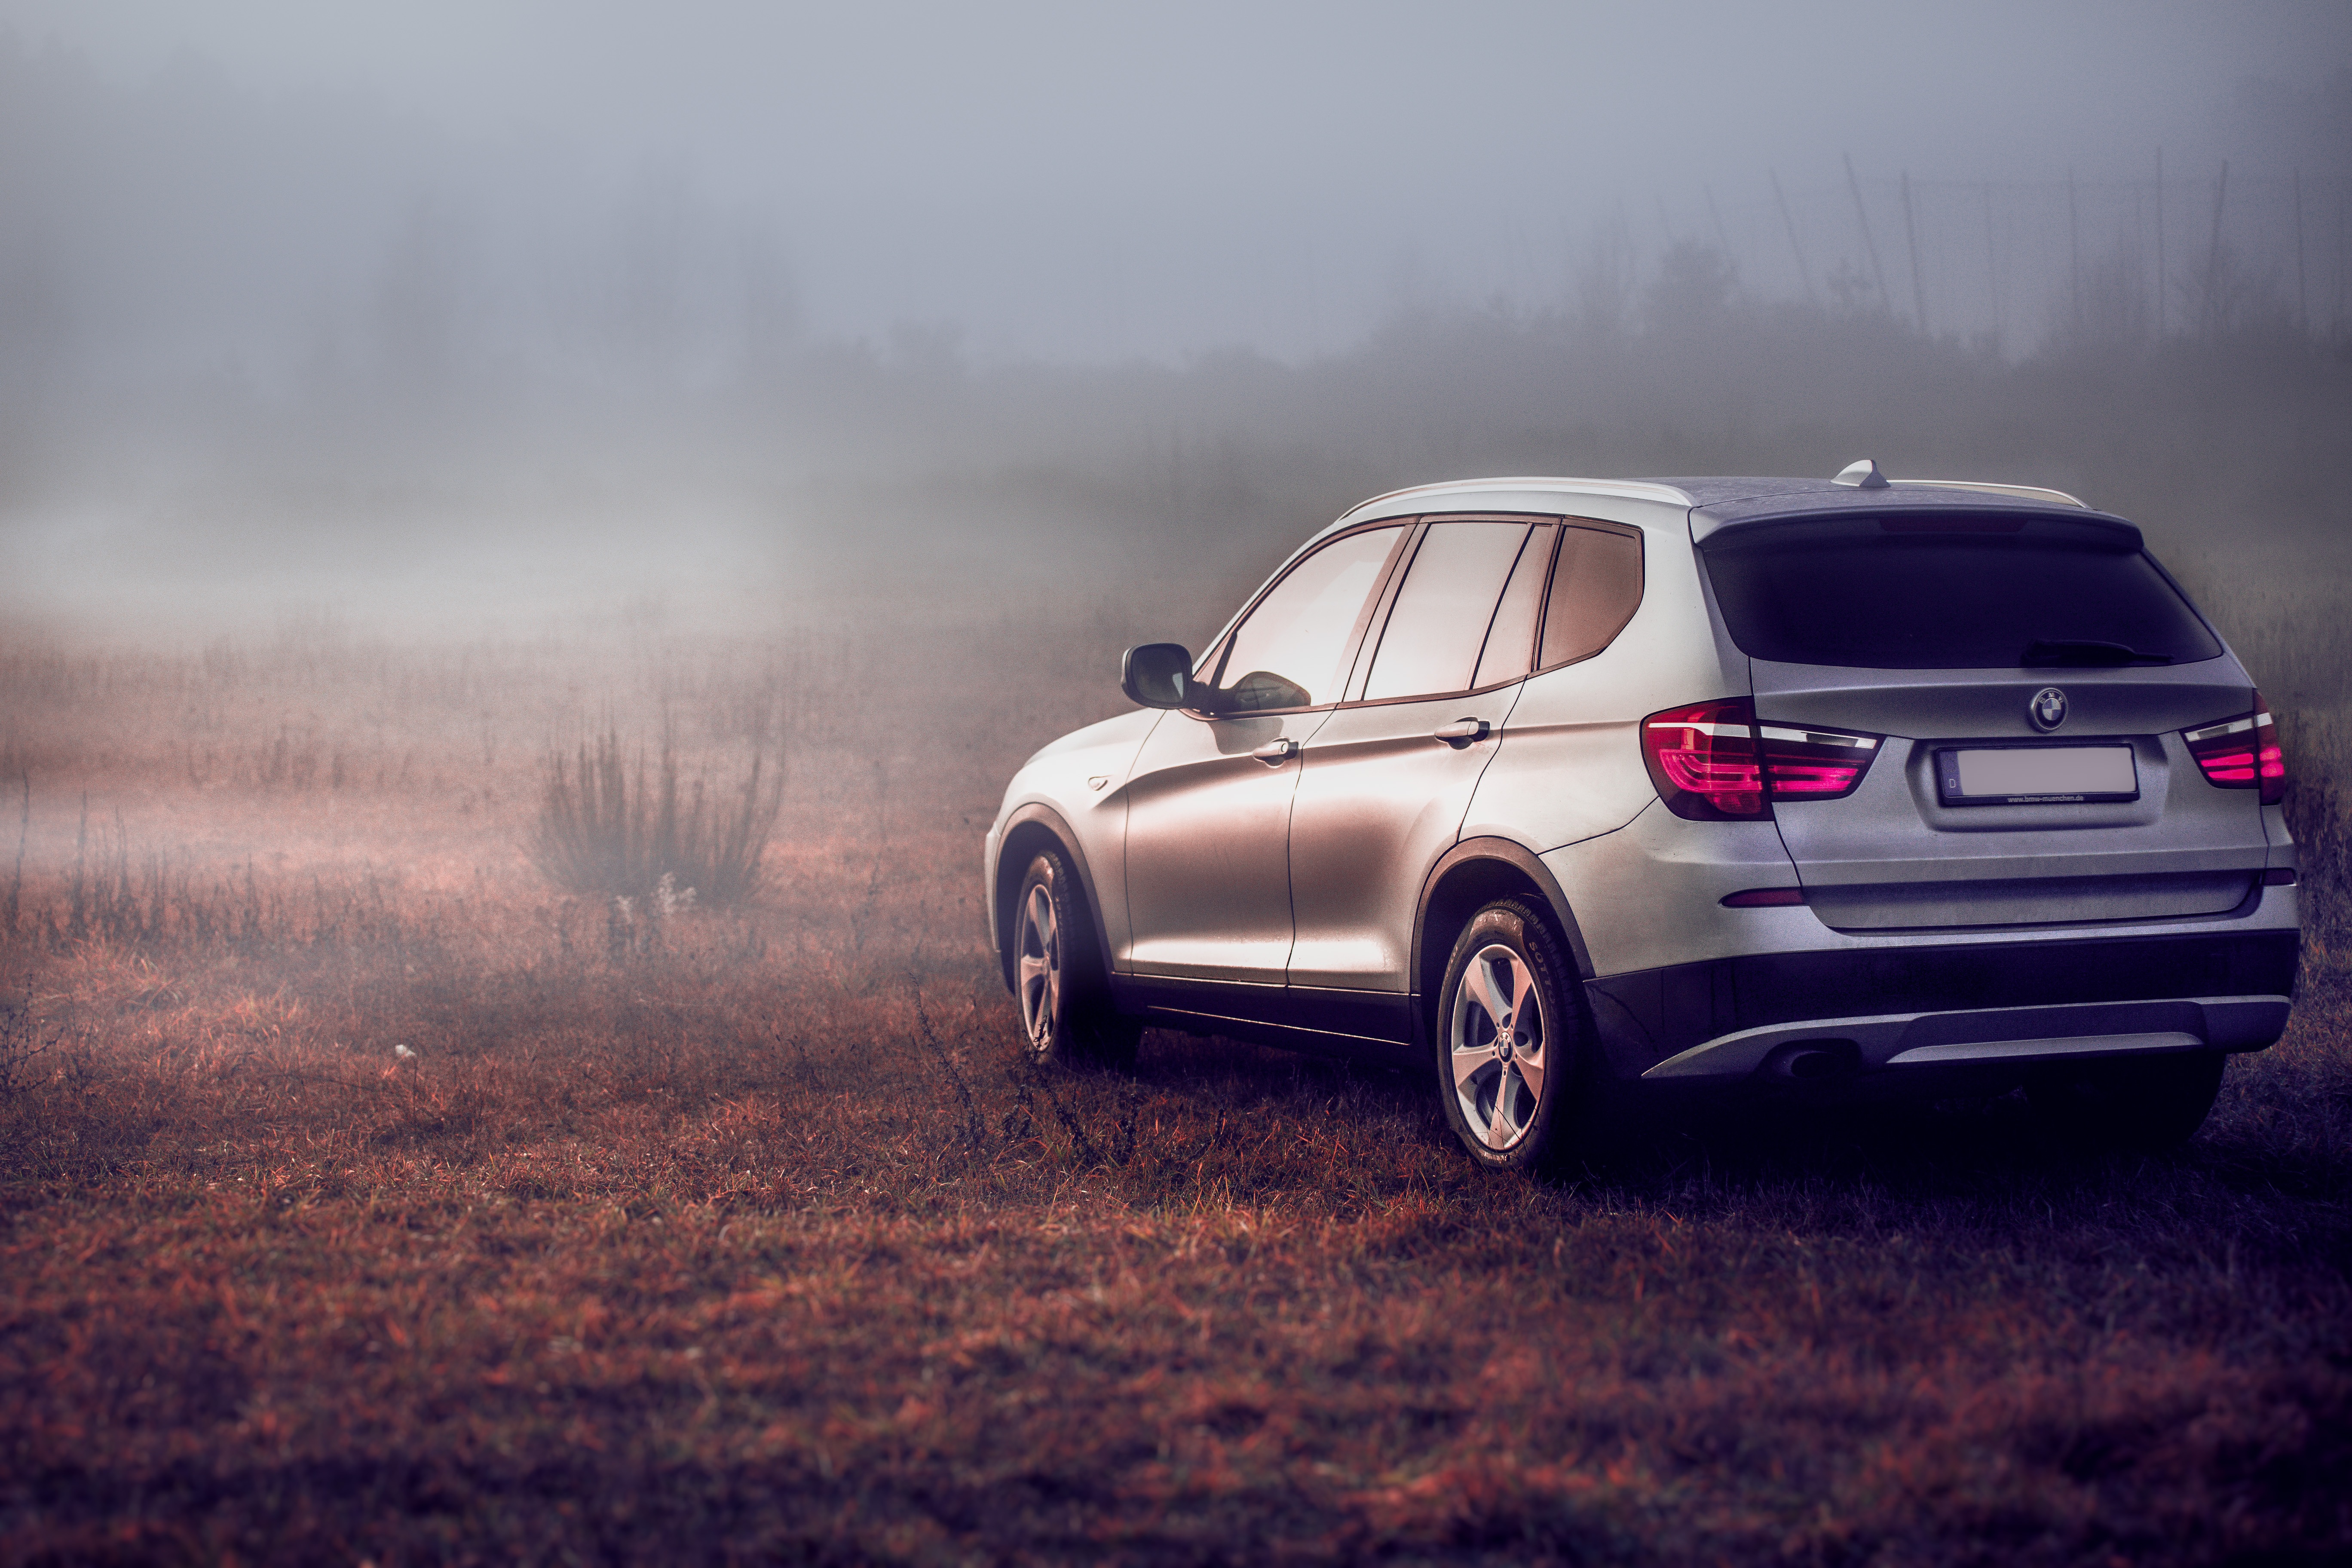
sky, road, car, wheel, driving, vehicle, spoke, autumn, motor vehicle, road trip, cool image, suv, rim, bmw, cool photo, pkw, all terrain vehicle, sport utility vehicle, land vehicle, compact car, automotive design, luxury vehicle, automotive tire, performance car, executive car, personal luxury car, crossover suv, bmw x5, bmw x5 e53, bmw x3, x3, automotive wheel system